Prison Ship Martyrs' Monument

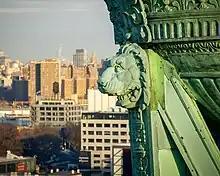
One of the four mascarons on the brazier

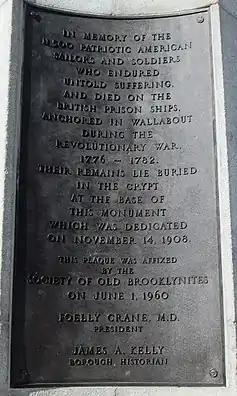
The plaque at the base of the monument

Constructed of granite, the monument's single Doric column in height sits over the crypt at the top of a staircase with 99 steps. When it was built, it was the world's tallest Doric column. The column carries the inscription: "1776 THE PRISON SHIP MARTYRS MONUMENT 1908". The monument's column contained a staircase accessed by a bronze door. The stone for the monument came from Lacasse quarry, about east of Newport, Vermont. The grand staircase of 100 granite steps rises in three stages. At the foot of the staircase, the entrance to the vault was covered by a slab of brown sandstone, now in storage, that bears the names of the 1808 monument committee and builders, as well as this inscription: